Piardoba Airfield

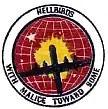
Emblem of the 462d Bombardment Group

During World War II, the airfield hosted the United States Army Air Force 462d Bombardment Group prior to its deployment to the Mariana Islands.